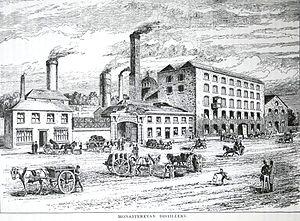
Vue de la distillerie de Cassidy &amp